Gaza War (2008–2009)

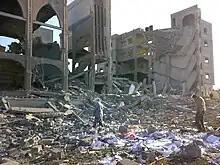
Destroyed building in Rafah, 12 January 2009

Among IDF's measures to reduce civilian casualties were the extensive use of leaflets and phone messages to warn Palestinians, including families in high-risk areas and families of Hamas personnel, to leave the area or to avoid potential targets. Israel used A-4 Skyhawks to deliver more than 2 million leaflets urging the population to evacuate. In a practice codenamed roof knocking, the IDF issued warning calls before air strikes on civilian buildings. Typically, Israeli intelligence officers and Shin Bet security servicemen contacted residents of a building in which they suspected storage of military assets and told them that they had 10–15 minutes to flee the attack. At several instances, the IDF has also used a sound bomb to warn civilians before striking homes. In some cases, IDF commanders called off airstrikes, when residents of suspected houses have been able to gather on its roof. IAF developed small bomb that is designed not to explode as it was aimed at empty areas of the roofs to frighten residents into leaving the building. Israel's military used low-explosive missiles to warn civilians of imminent attack and to verify that buildings were evacuated before attacks. Some of the attacks took place sooner than the warning suggested and many calls were not followed up with attacks.